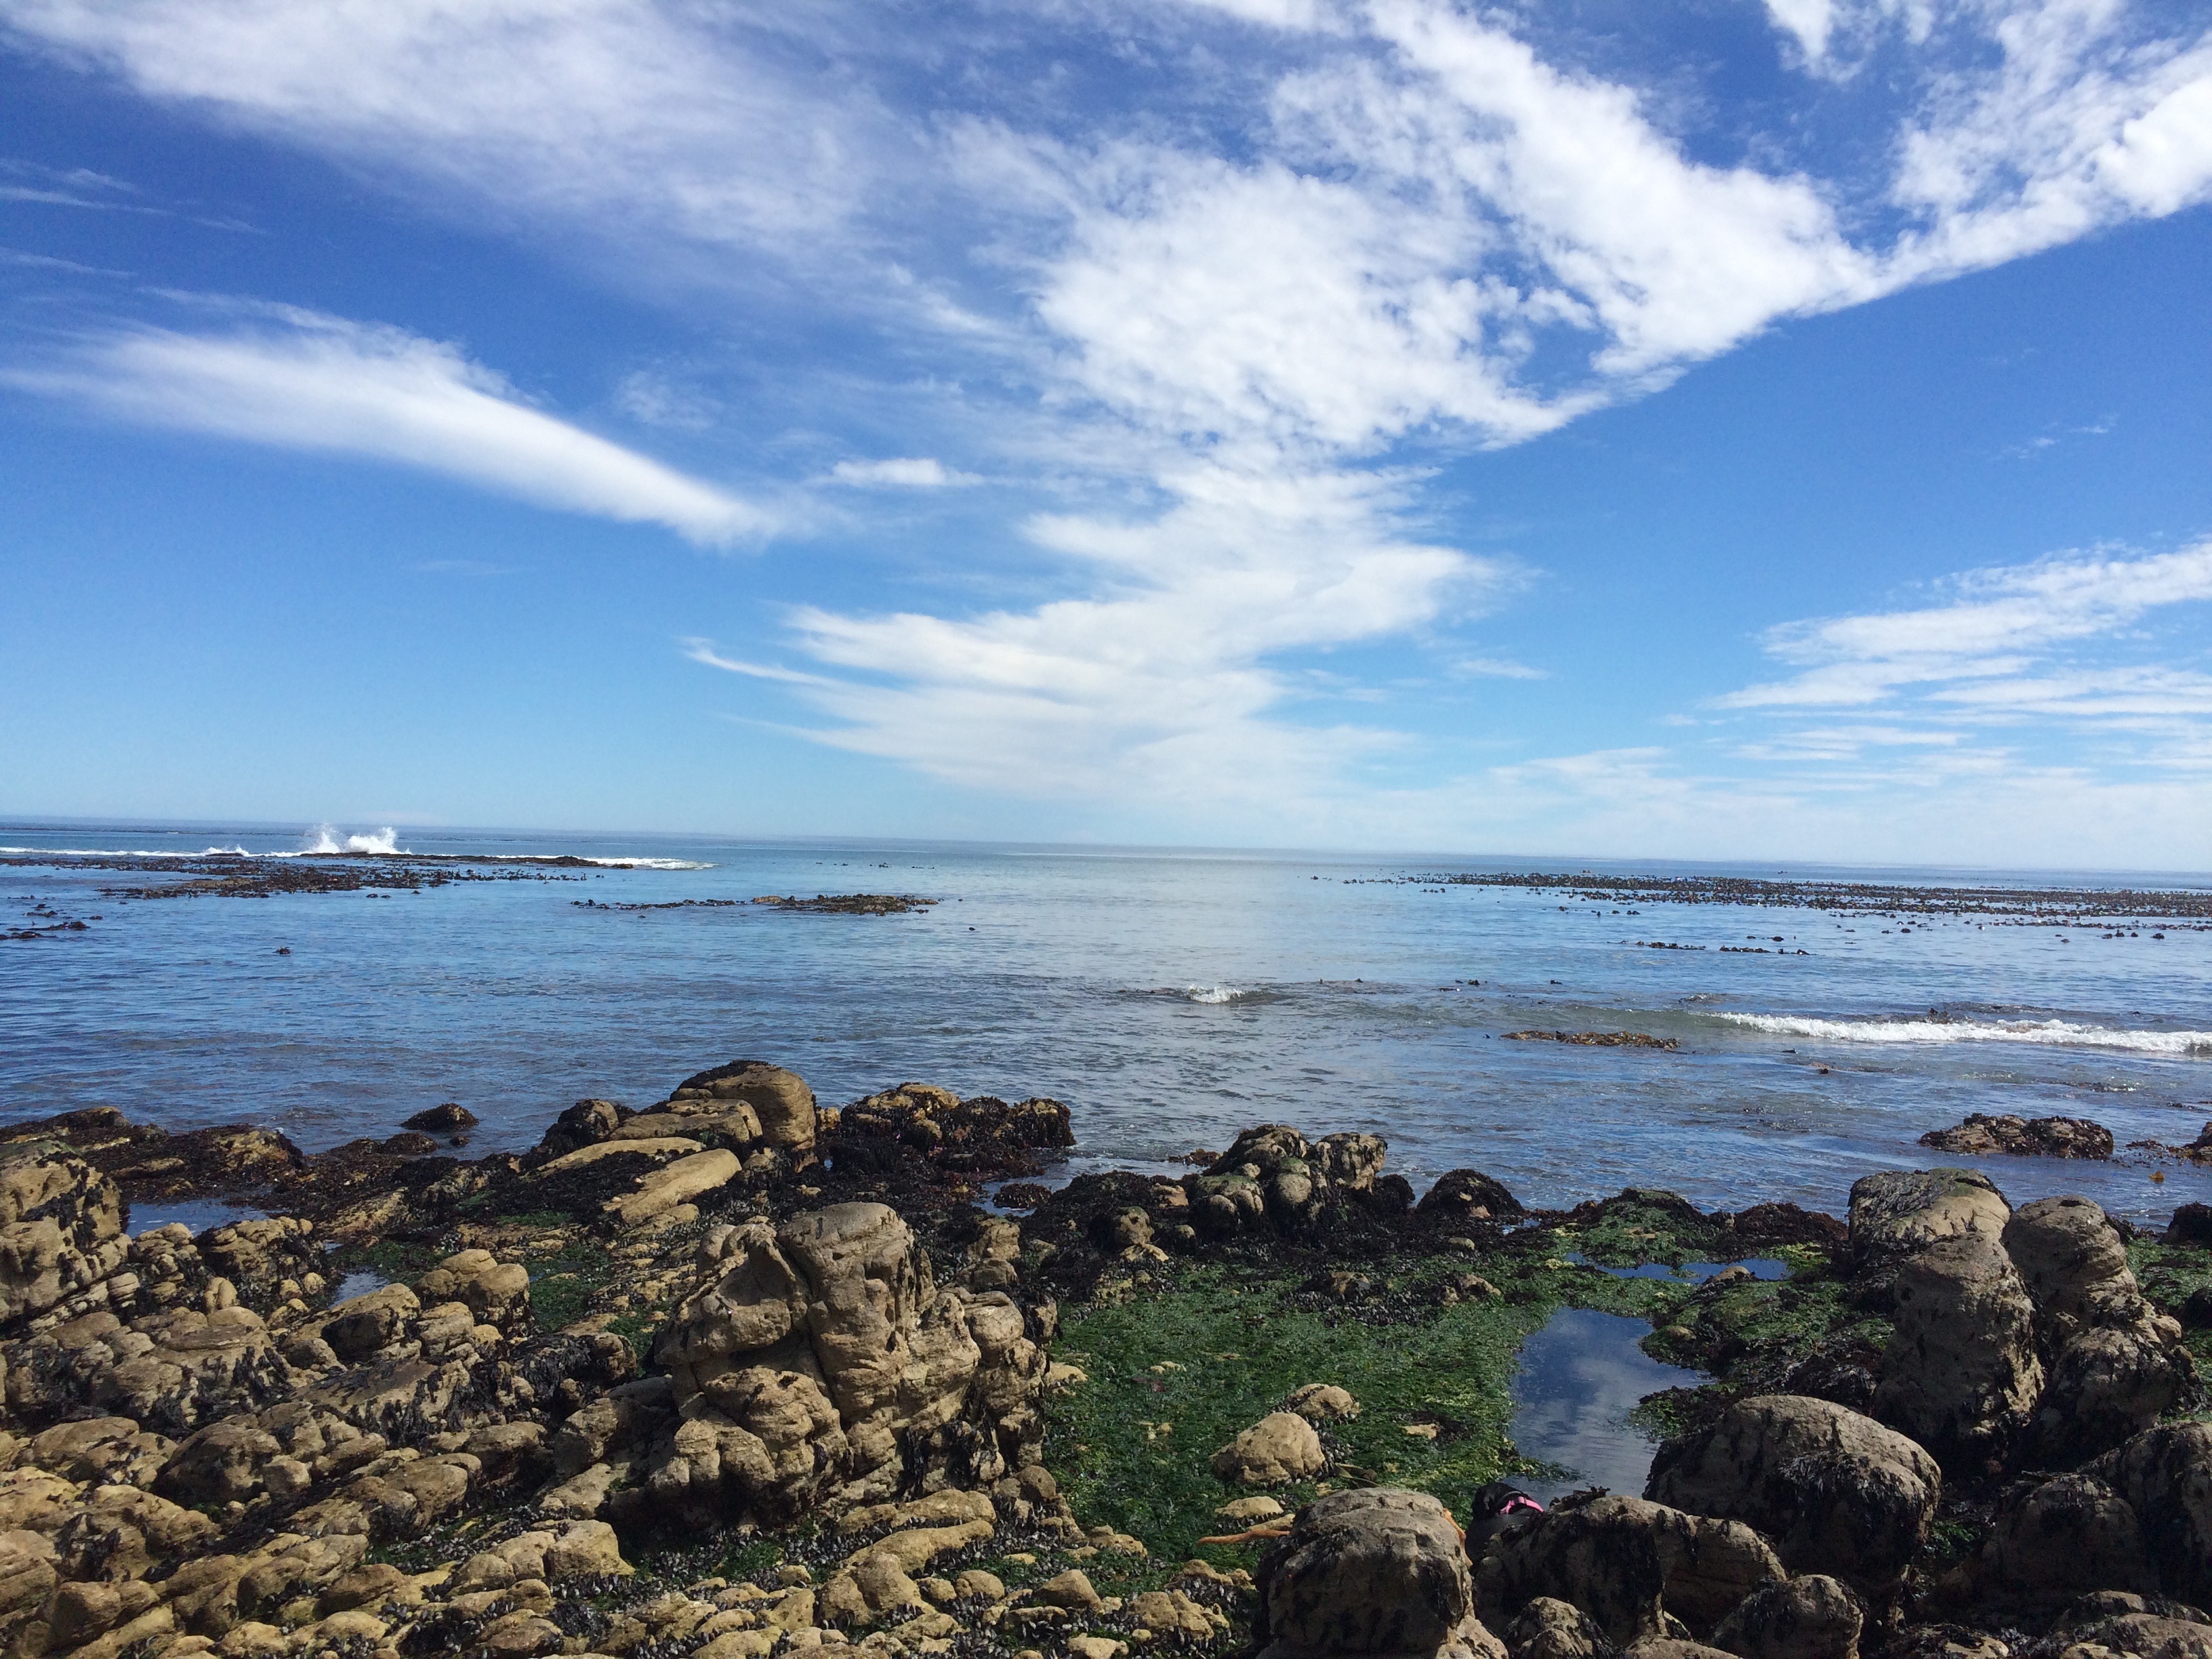
beach, landscape, sea, coast, sand, rock, ocean, horizon, cloud, sky, shore, wave, cliff, cove, bay, material, body of water, cape, wind wave